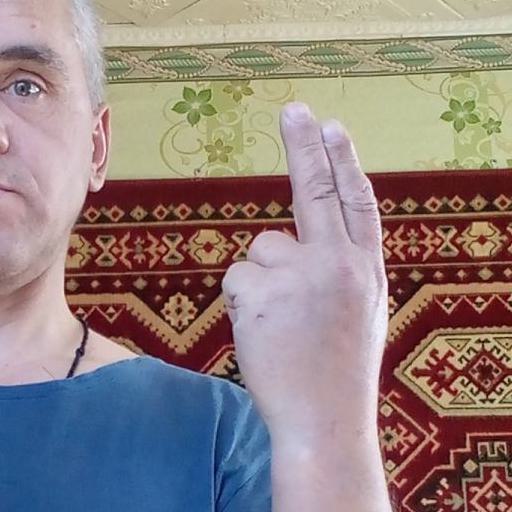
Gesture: two_up_inverted